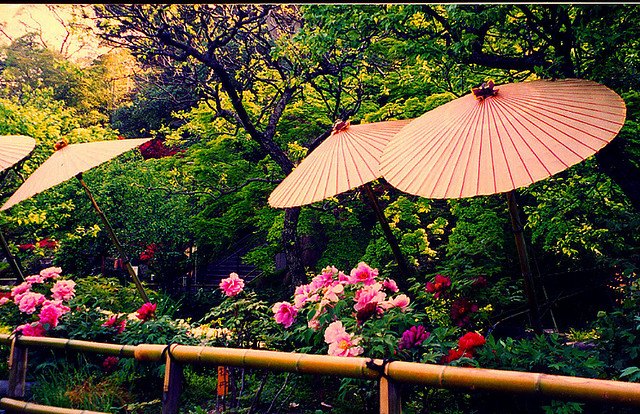
user: Given an image and a question. Answer the question in a short answer. Question: Are these flowers annuals or perannuals? Short Answer:
assistant: annual